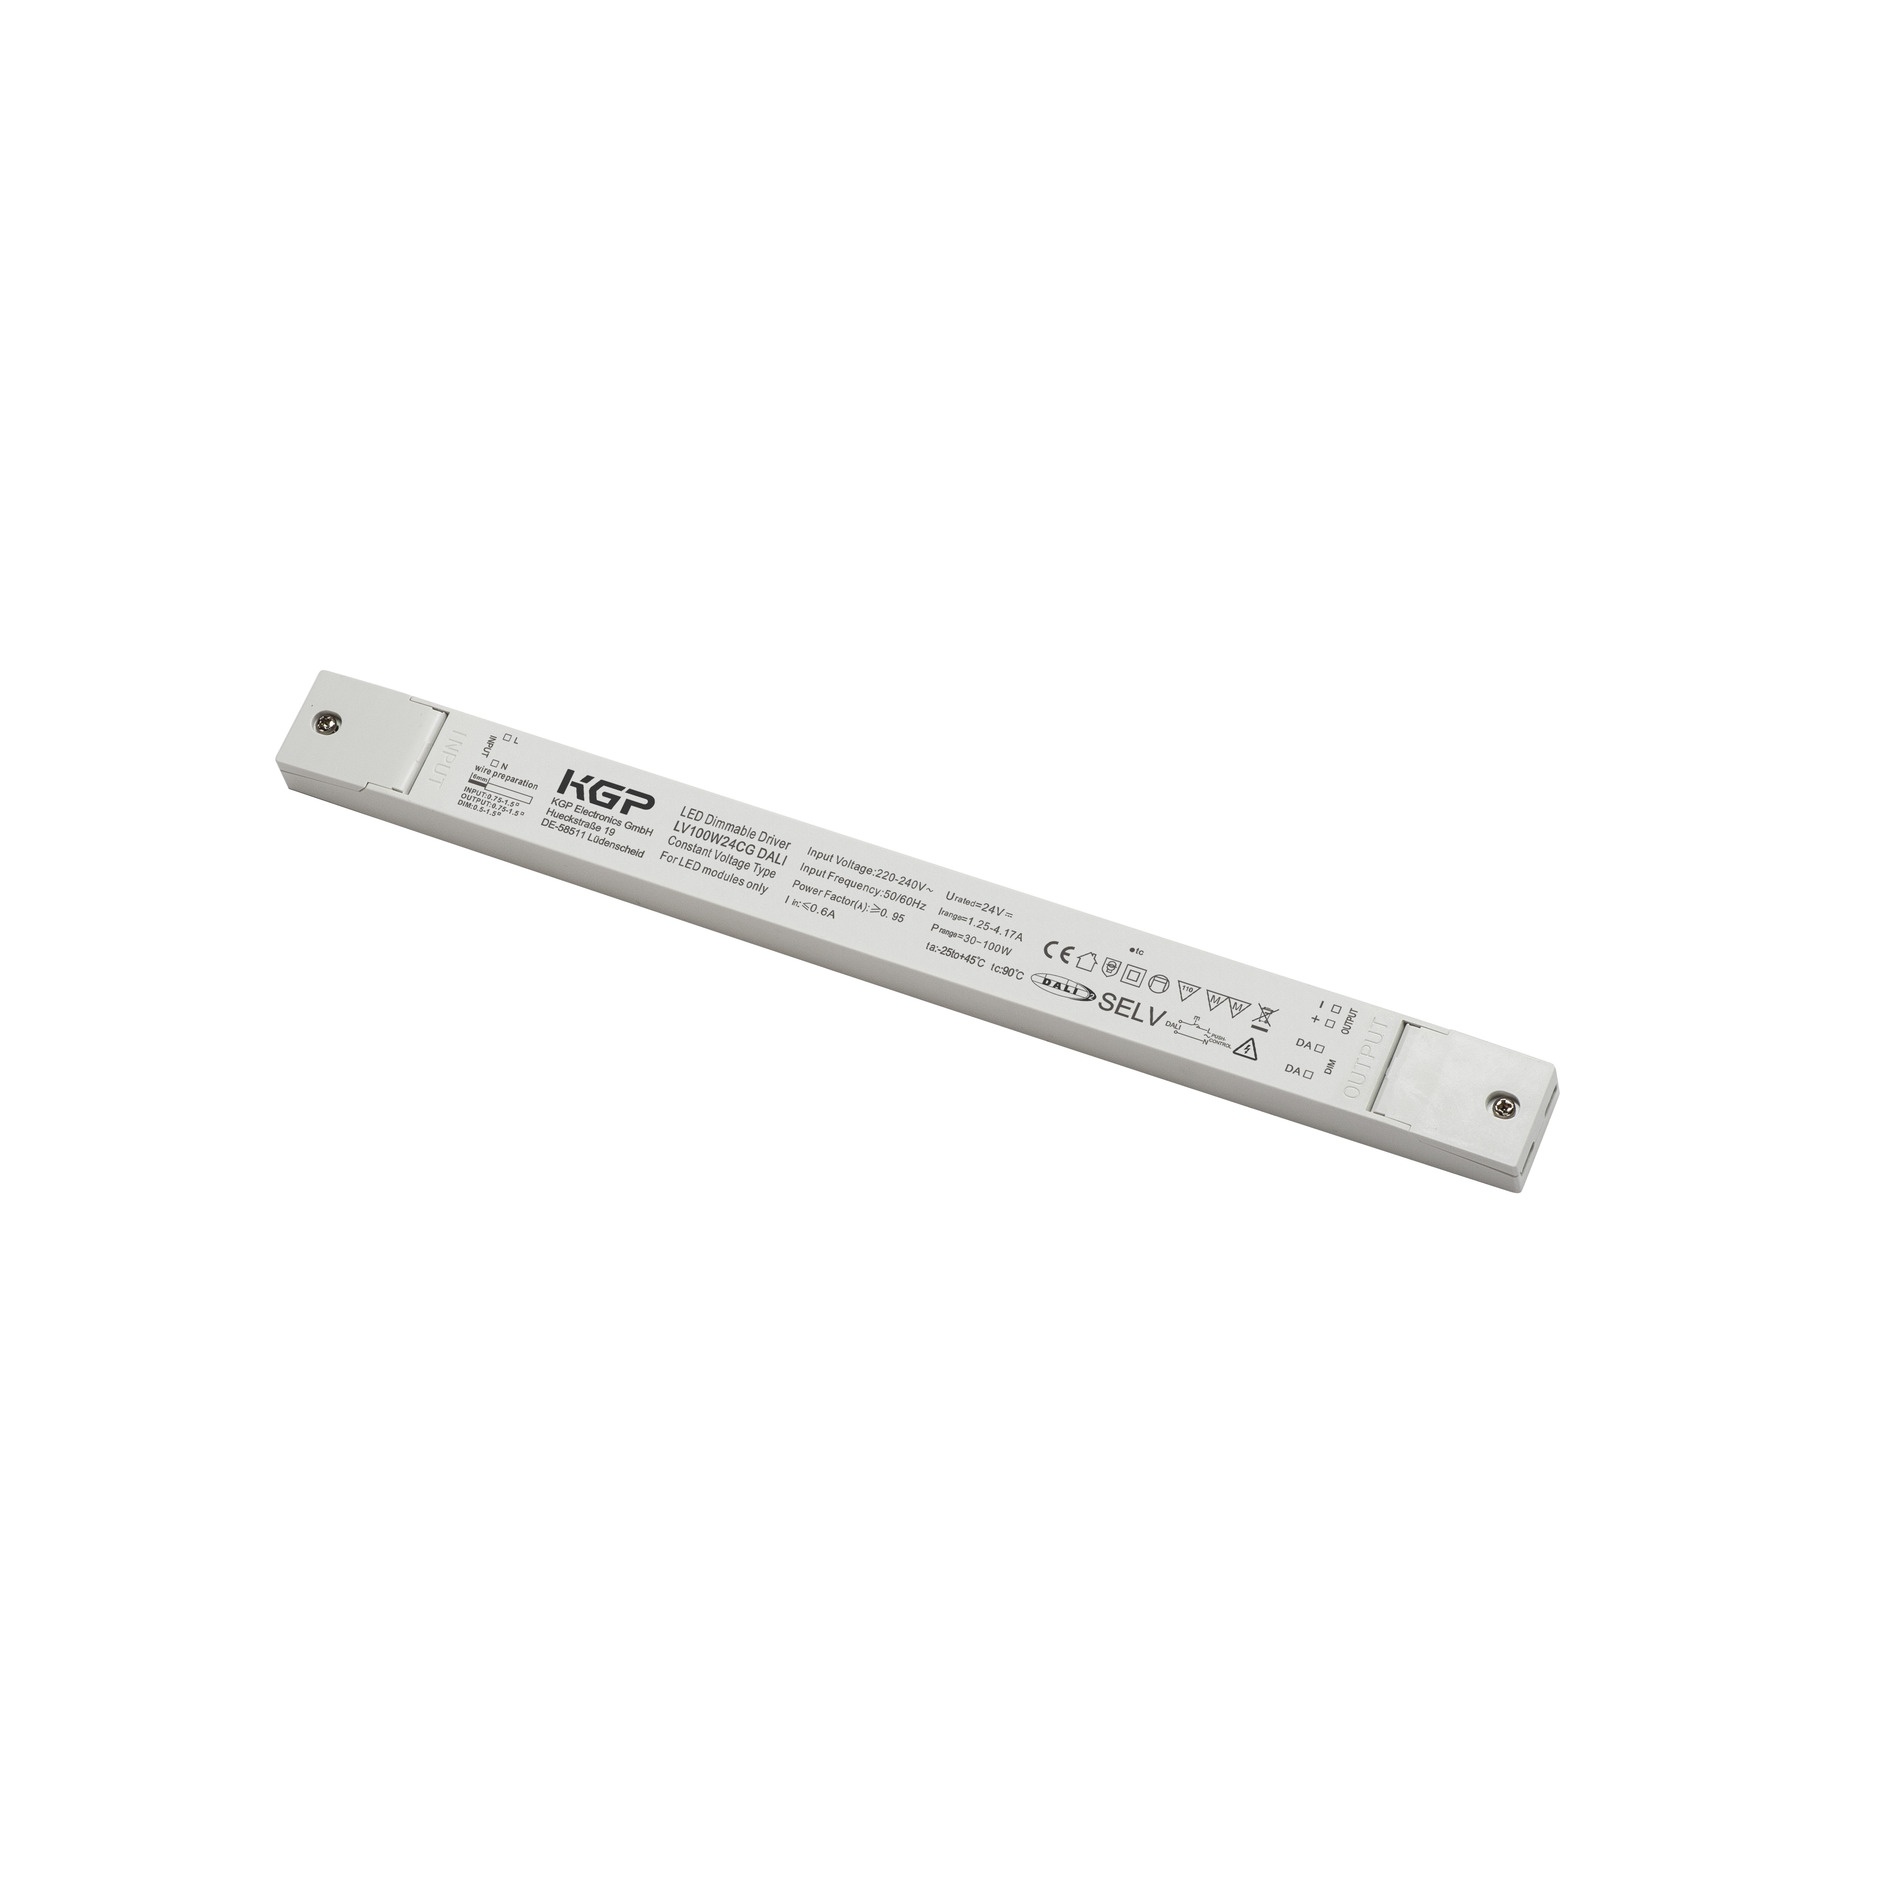
LED power supply 100W 24V white DALI
This SLV LED power supply is a 100 Watt LED DC power supply with 24 Volt. The product is DALI dimmable.
Brand: SLV
Category: Hardware > Power & Electrical Supplies > Voltage Transformers & Regulators